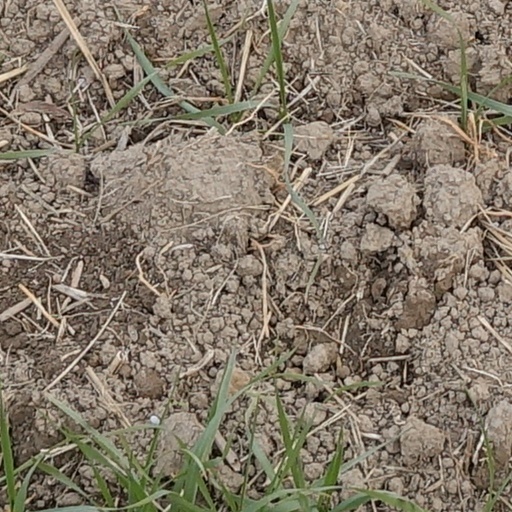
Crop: wheat